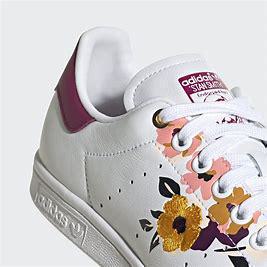
Brand: Adidas
Model: Stan Smith